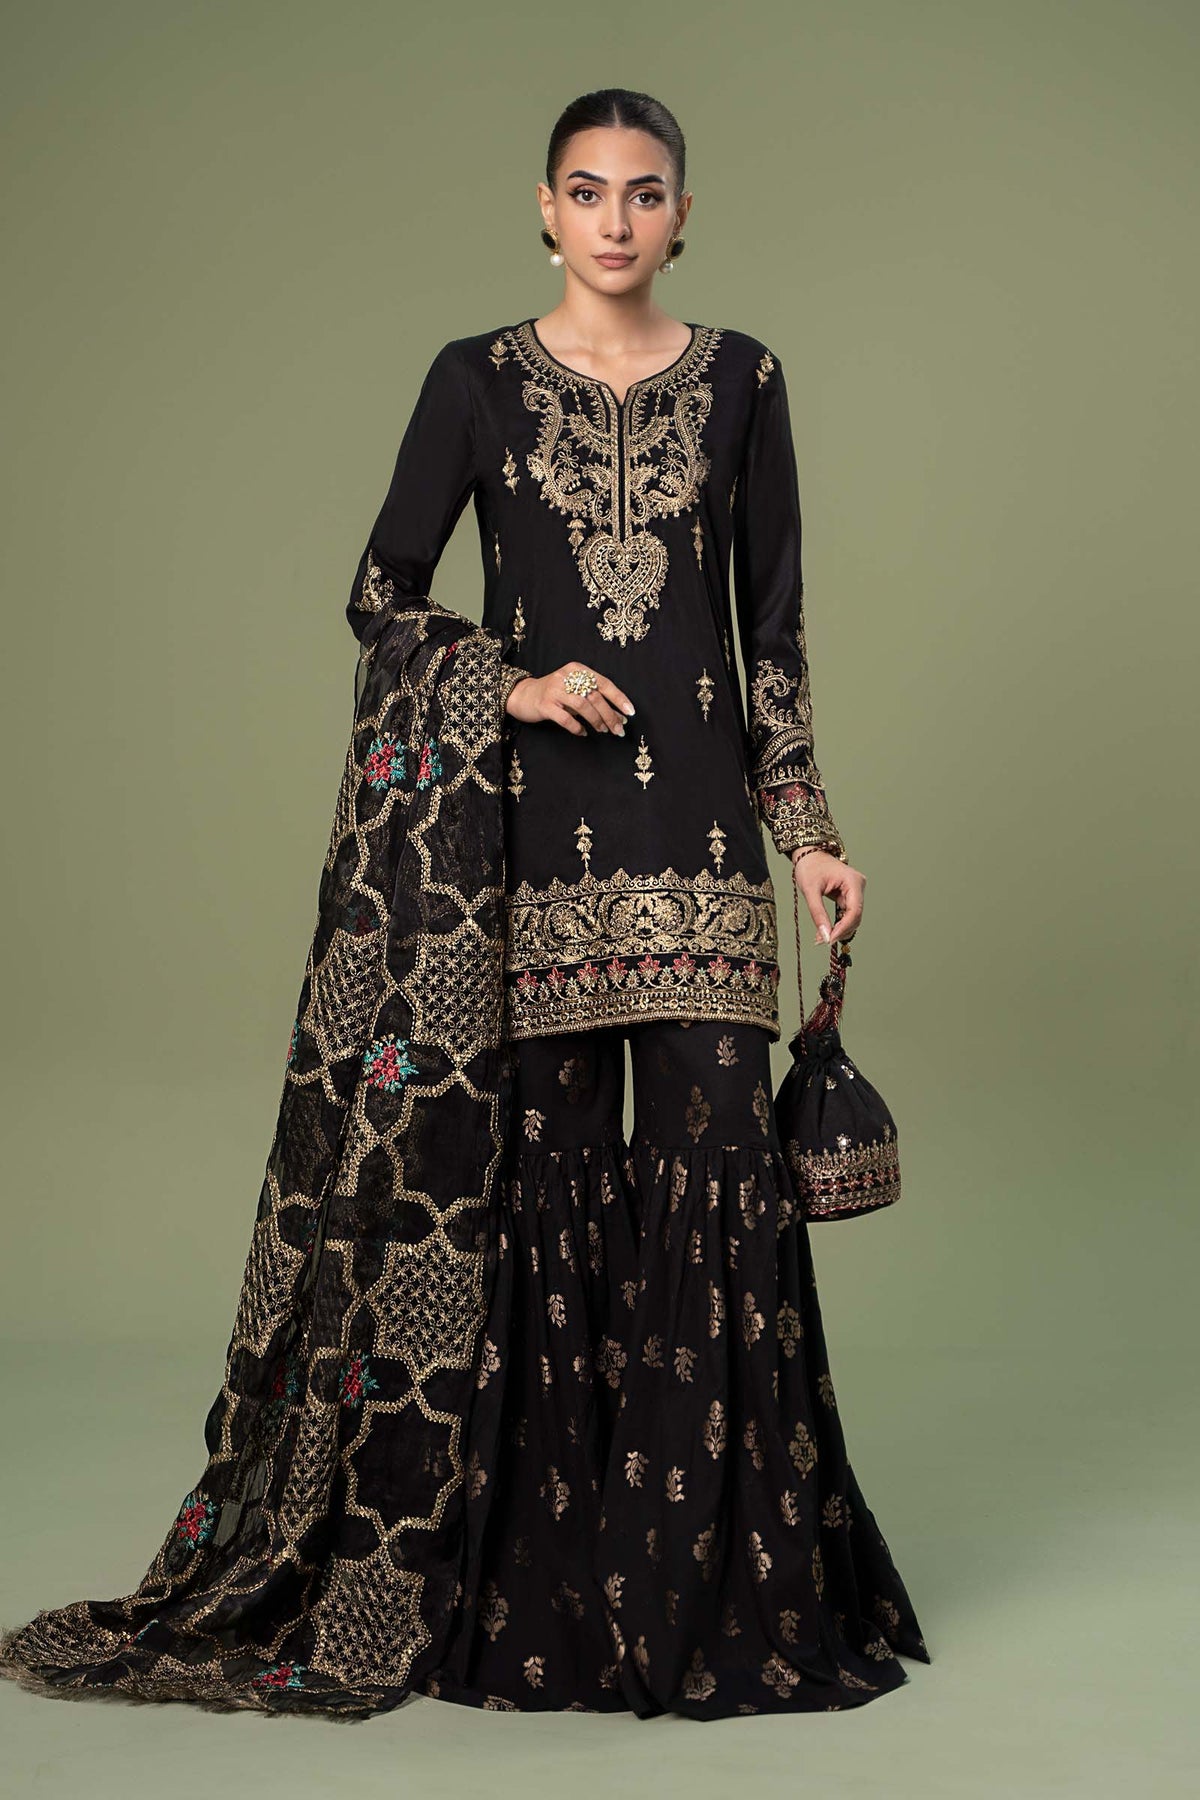
black gold embroidered net chiffon sal